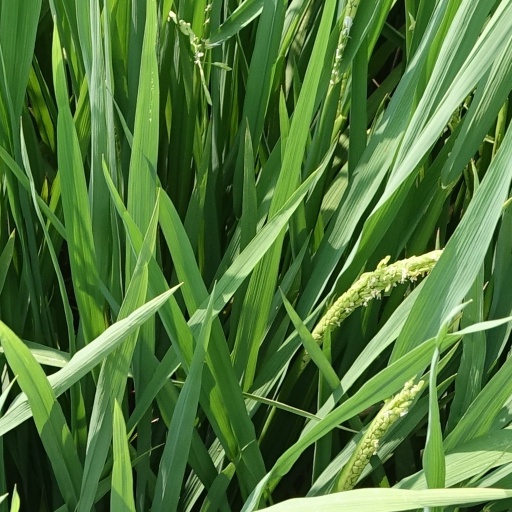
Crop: rice